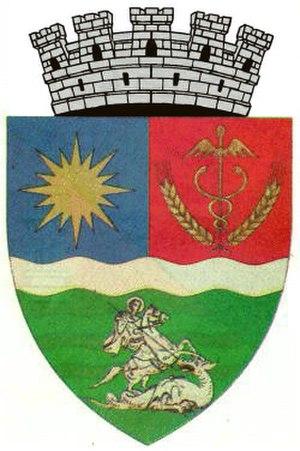
Băileşti est une ville du județ de Dolj, en Roumanie.